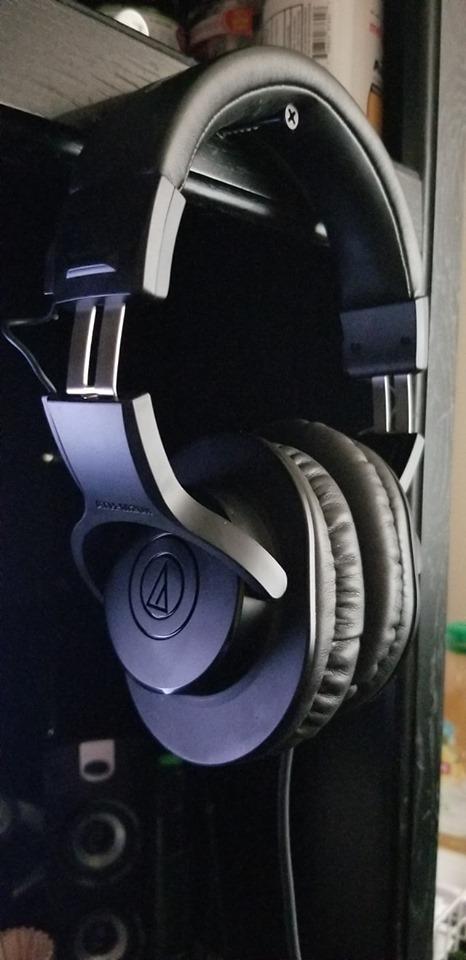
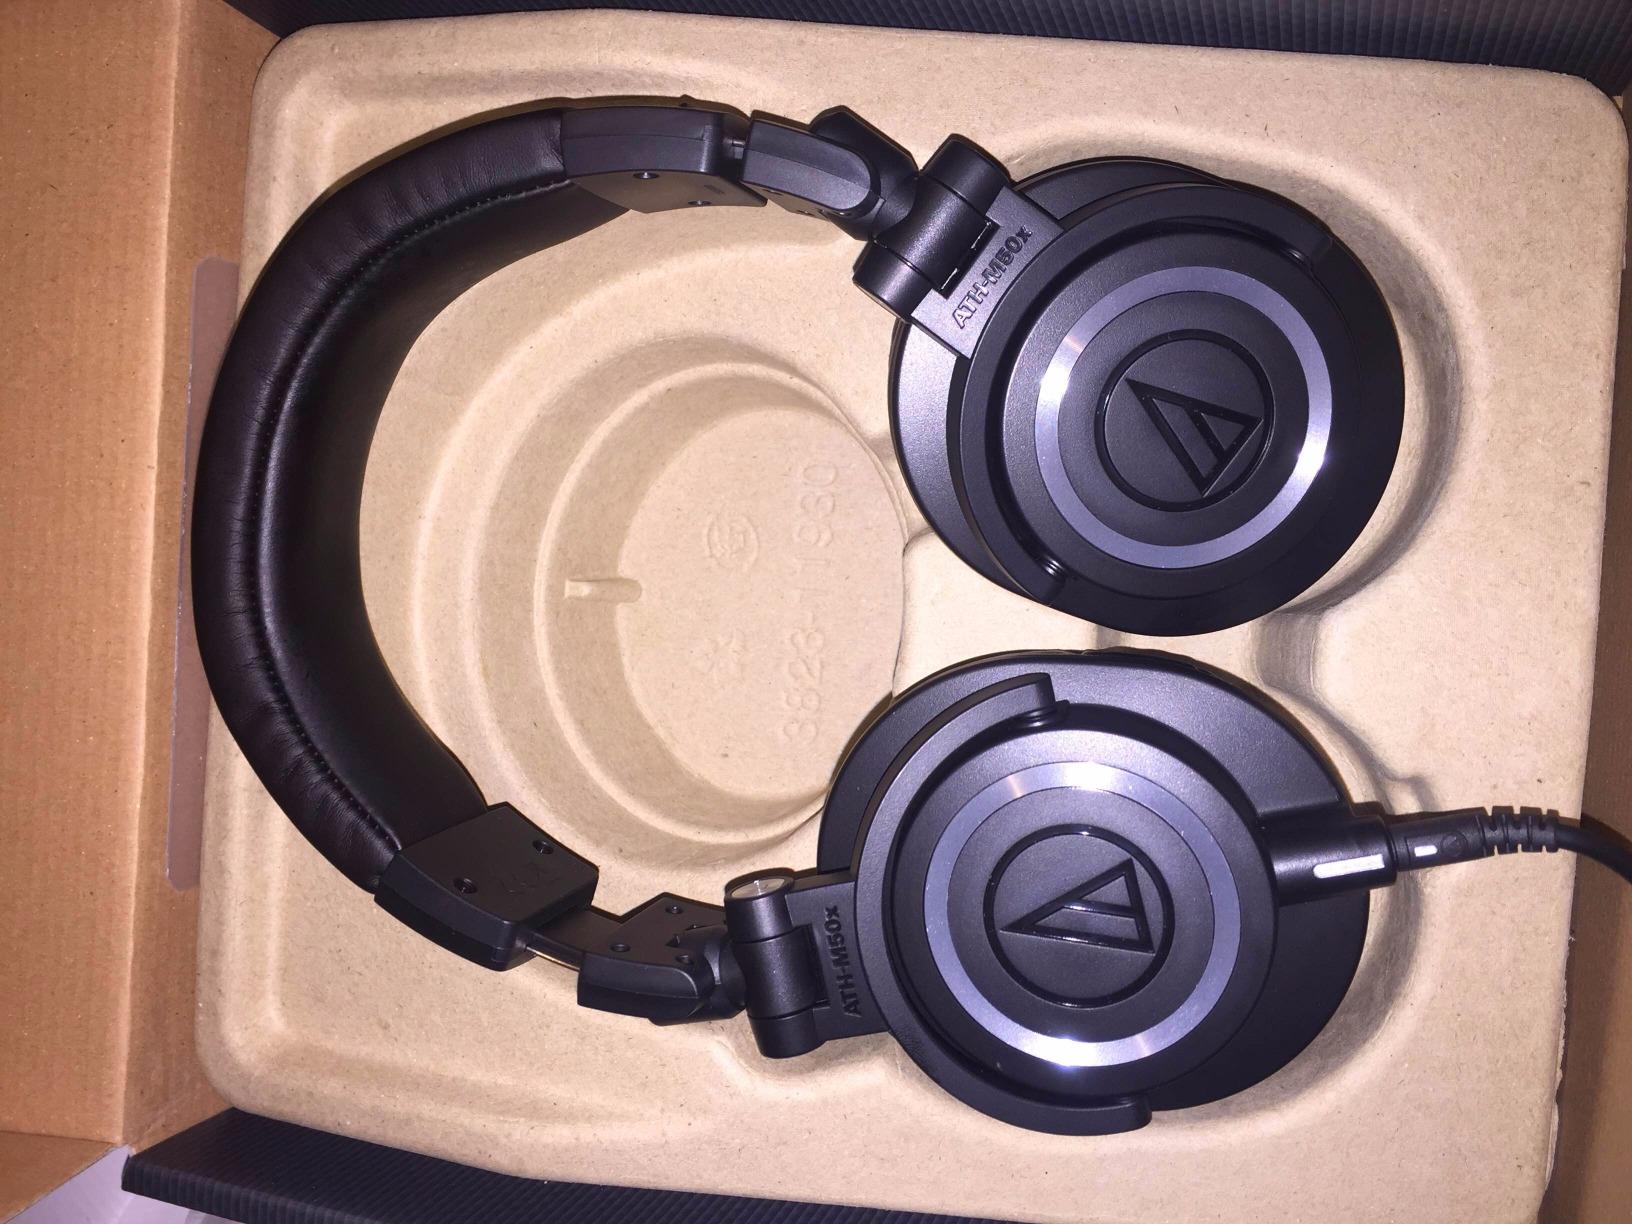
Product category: headphones
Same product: no